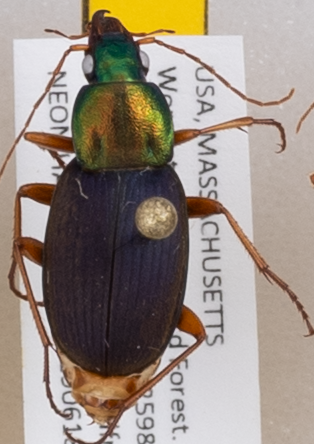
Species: Chlaenius emarginatus
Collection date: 2019-06-18
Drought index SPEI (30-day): -0.116
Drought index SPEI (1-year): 2.09
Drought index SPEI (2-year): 2.09